University of London Air Squadron

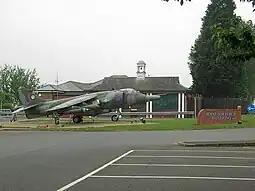
RAF Wittering

Most members of ULAS hold the title of officer cadet, which carries the privileges of a commissioned officer, but the rank of an airman. Senior members such as the senior student and flight commanders are granted commissions in the RAF Volunteer Reserve, with the rank of acting pilot officer. The commanding officer is a squadron leader beneath whom serve a chief flying instructor (CFI), chief ground instructor (CGI), ground training instructor (GTI) as well as other flying instructors, a civilian adjutant and civilian administrative staff.